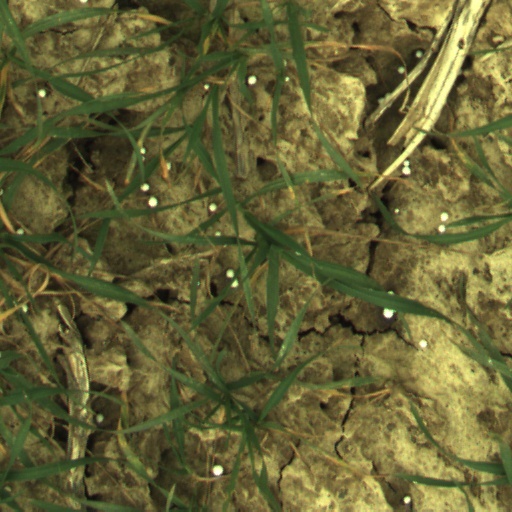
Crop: wheat